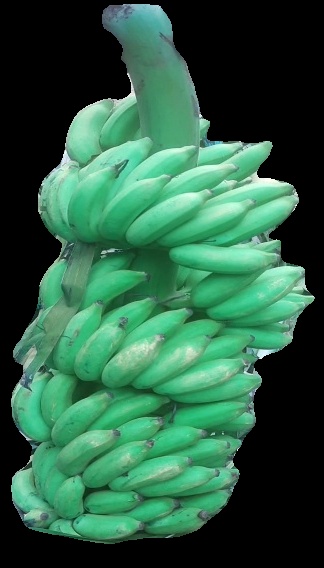
Variety: elakki-bale
Grade: grade1